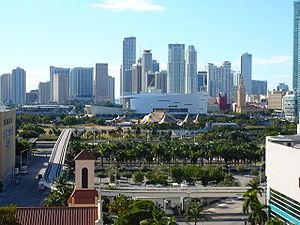
La Sun Belt se compose des États du Sud et de l’Ouest des États-Unis présentant un dynamisme économique, un cadre de vie et une zone ensoleillée agréable.
Les habitants de l'État américain de Floride sont aujourd'hui désignés par le mot « floridien ». Selon le bureau du recensement des États-Unis, ils forment une population totale de 19 893 297 habitants en 2014, ce qui place l'État de Floride au troisième rang du pays derrière la Californie et le Texas. Sa démographie se distingue par sa forte croissance, largement due à l'immigration, ainsi que par une forte présence hispanique, et plus particulièrement cubaine.